Eocyte hypothesis

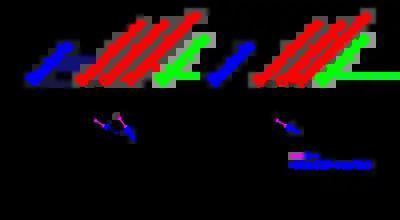
Schematic representation

The eocyte tree root may be located in the RNA world; that is, the root organism may have been a ribocyte (also known as a ribocell). For cellular DNA and DNA handling, an "out of virus" scenario has been proposed: storing genetic information in DNA may have been an innovation performed by viruses and later handed over to ribocytes twice, once transforming them into bacteria and once transforming them into archaea.